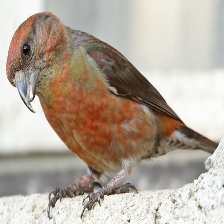
Species: RED CROSSBILL
Scientific name: LOXIA CURVIROSTRA